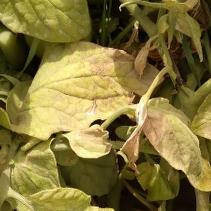
Crop: Tomato
Condition: mite-d